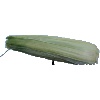
Label: Corn Husk 1